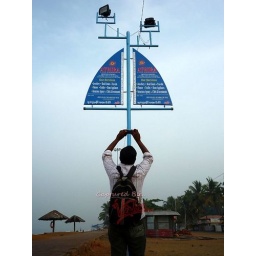
A rare snap. Akarsh's girl friend's name is in that banner. Pic taken at cherai beach